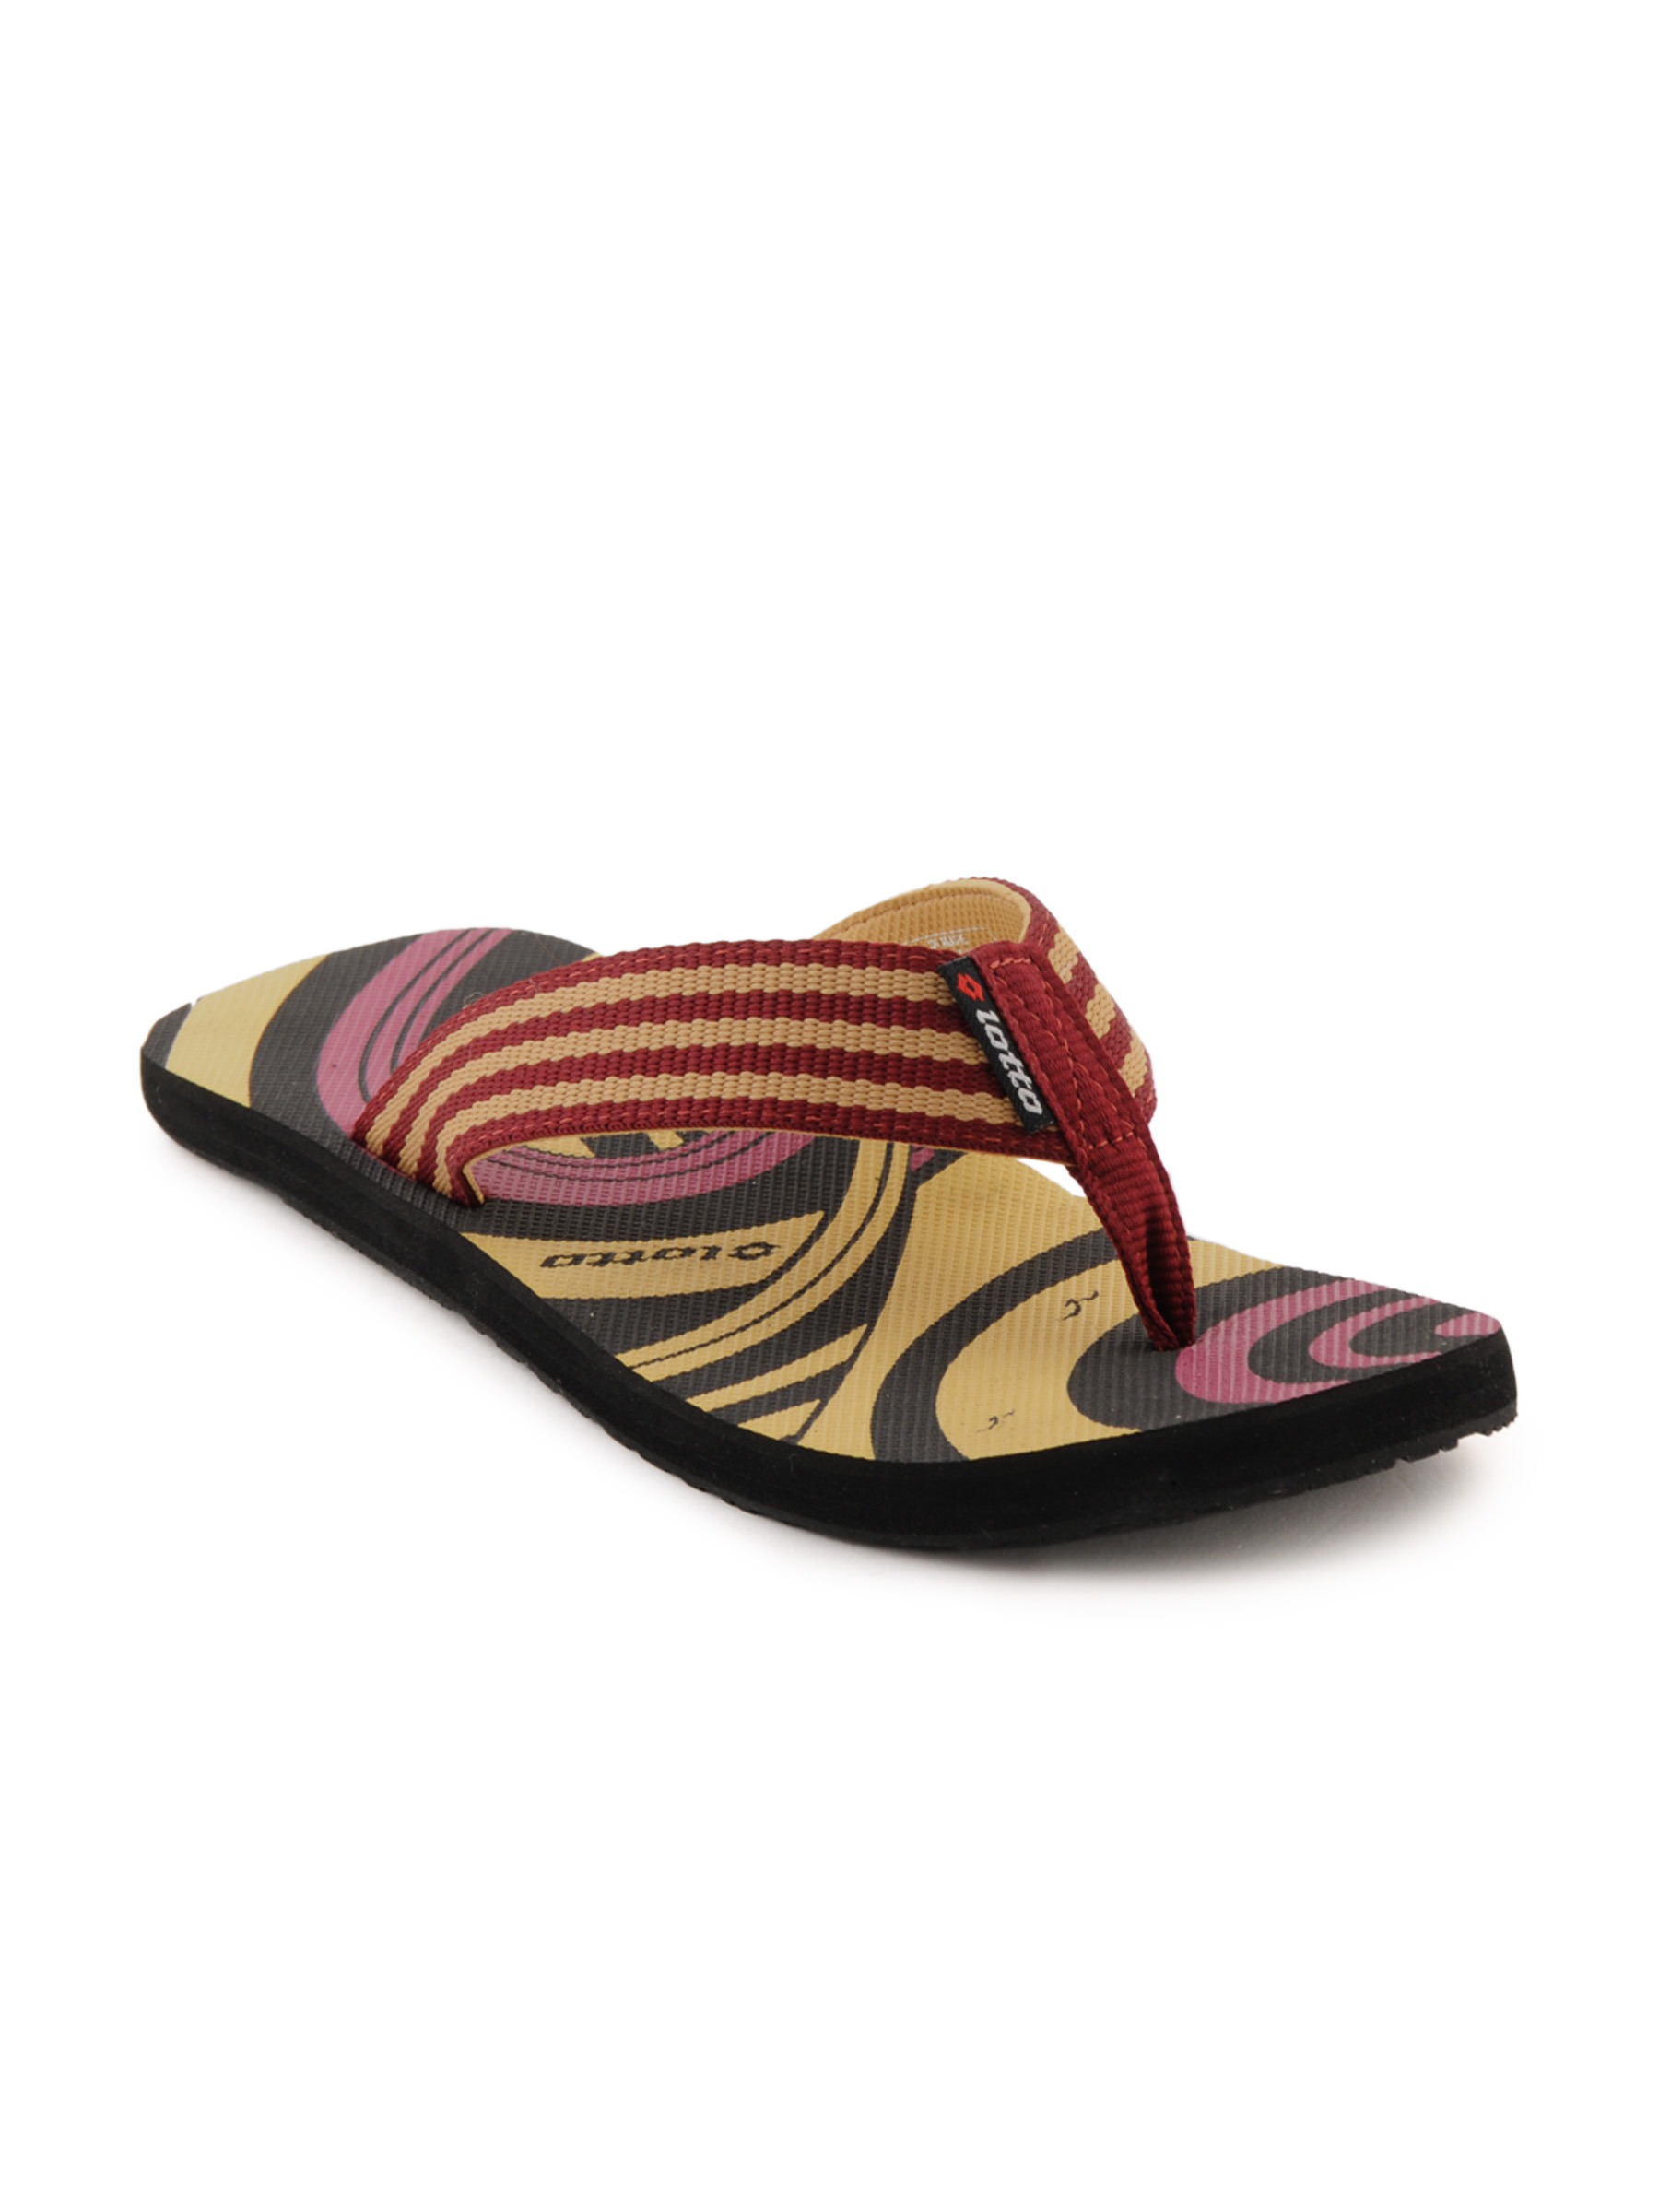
Lotto Men DI Mare Black Slipper
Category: Footwear / Flip Flops / Flip Flops
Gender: Men
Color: Black
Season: Fall 2011
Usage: Casual